Brookmill Road Local Nature Reserve

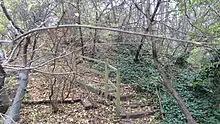

Brookmill Road Local Nature Reserve is a small nature reserve in St Johns in the London Borough of Lewisham. It has been designated as a local nature reserve.